Barthélemy Vimont

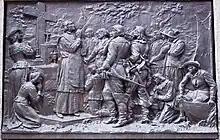
Maisonneuve Monument: Vimont says first Mass in Ville Marie on May 18, 1642

Barthélemy Vimont (January 1, 1594 – July 13, 1667) was a French Jesuit missionary in New France, North America.